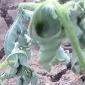
Crop: Tomato
Condition: bacterial-floundering-d